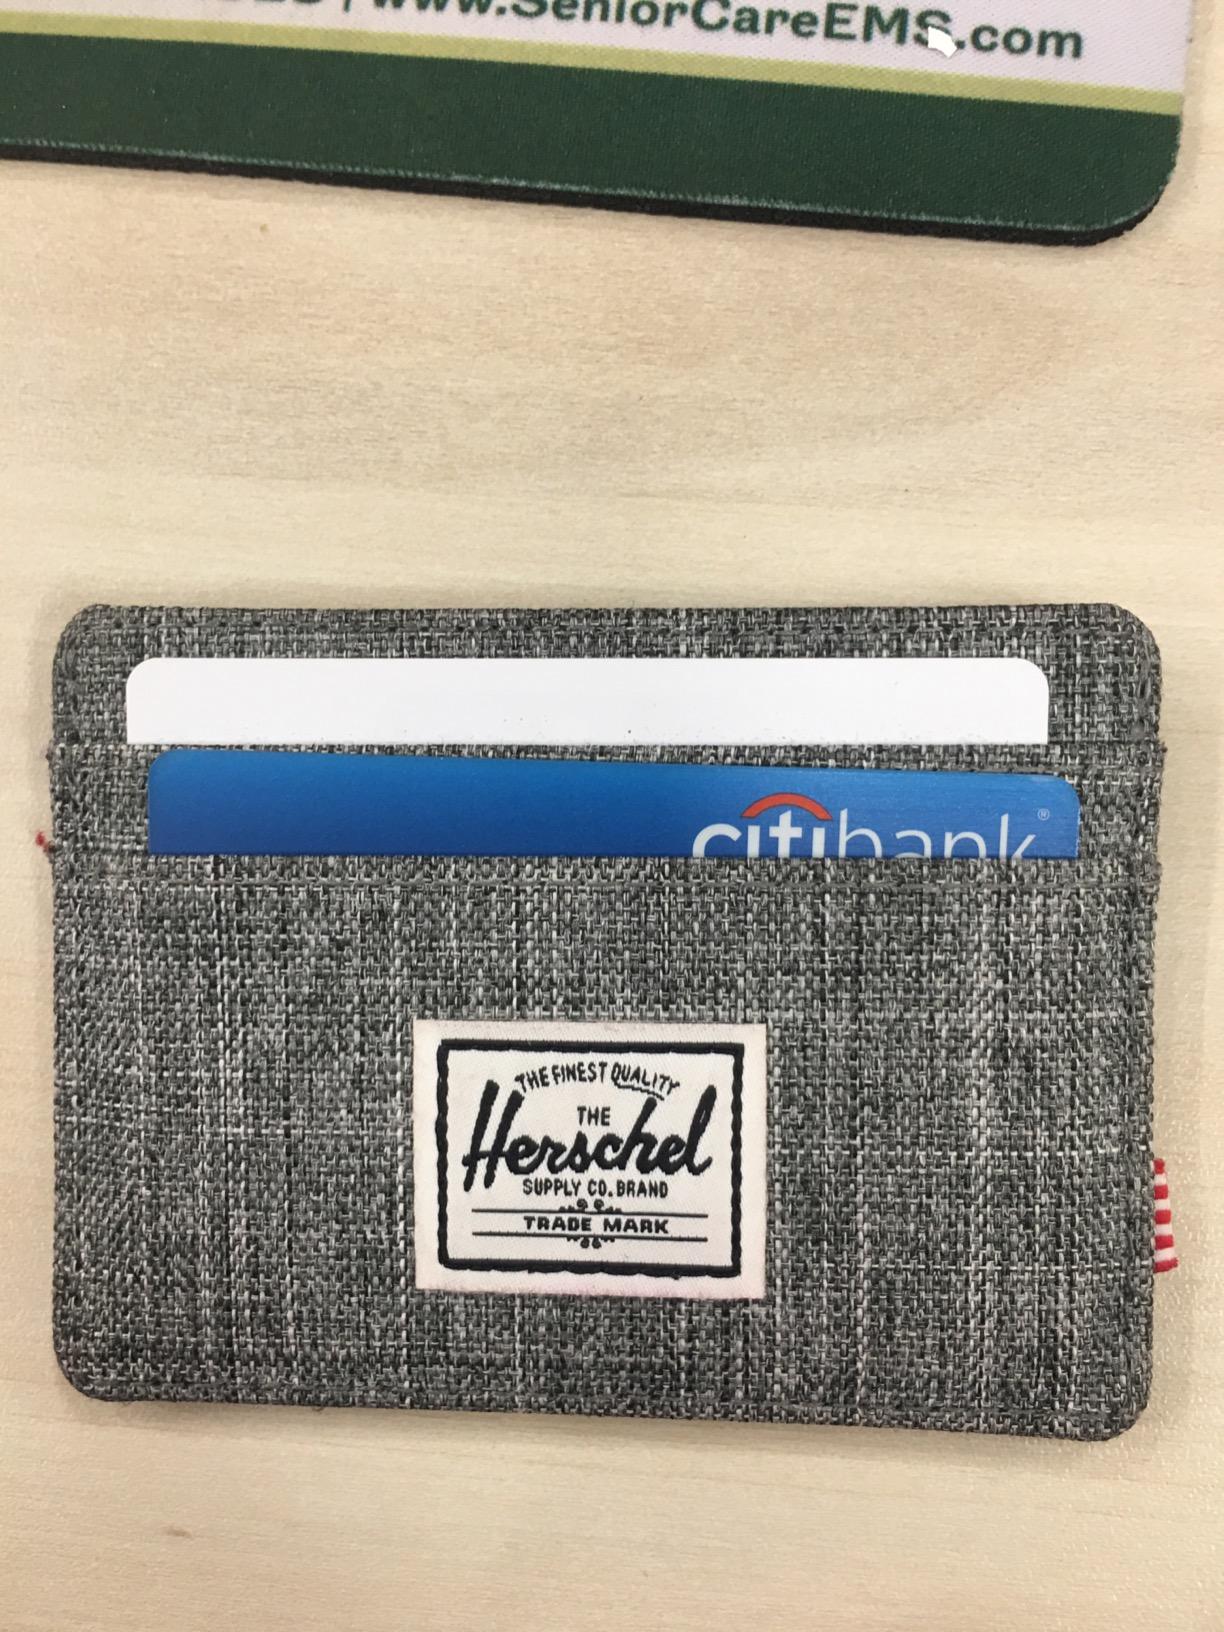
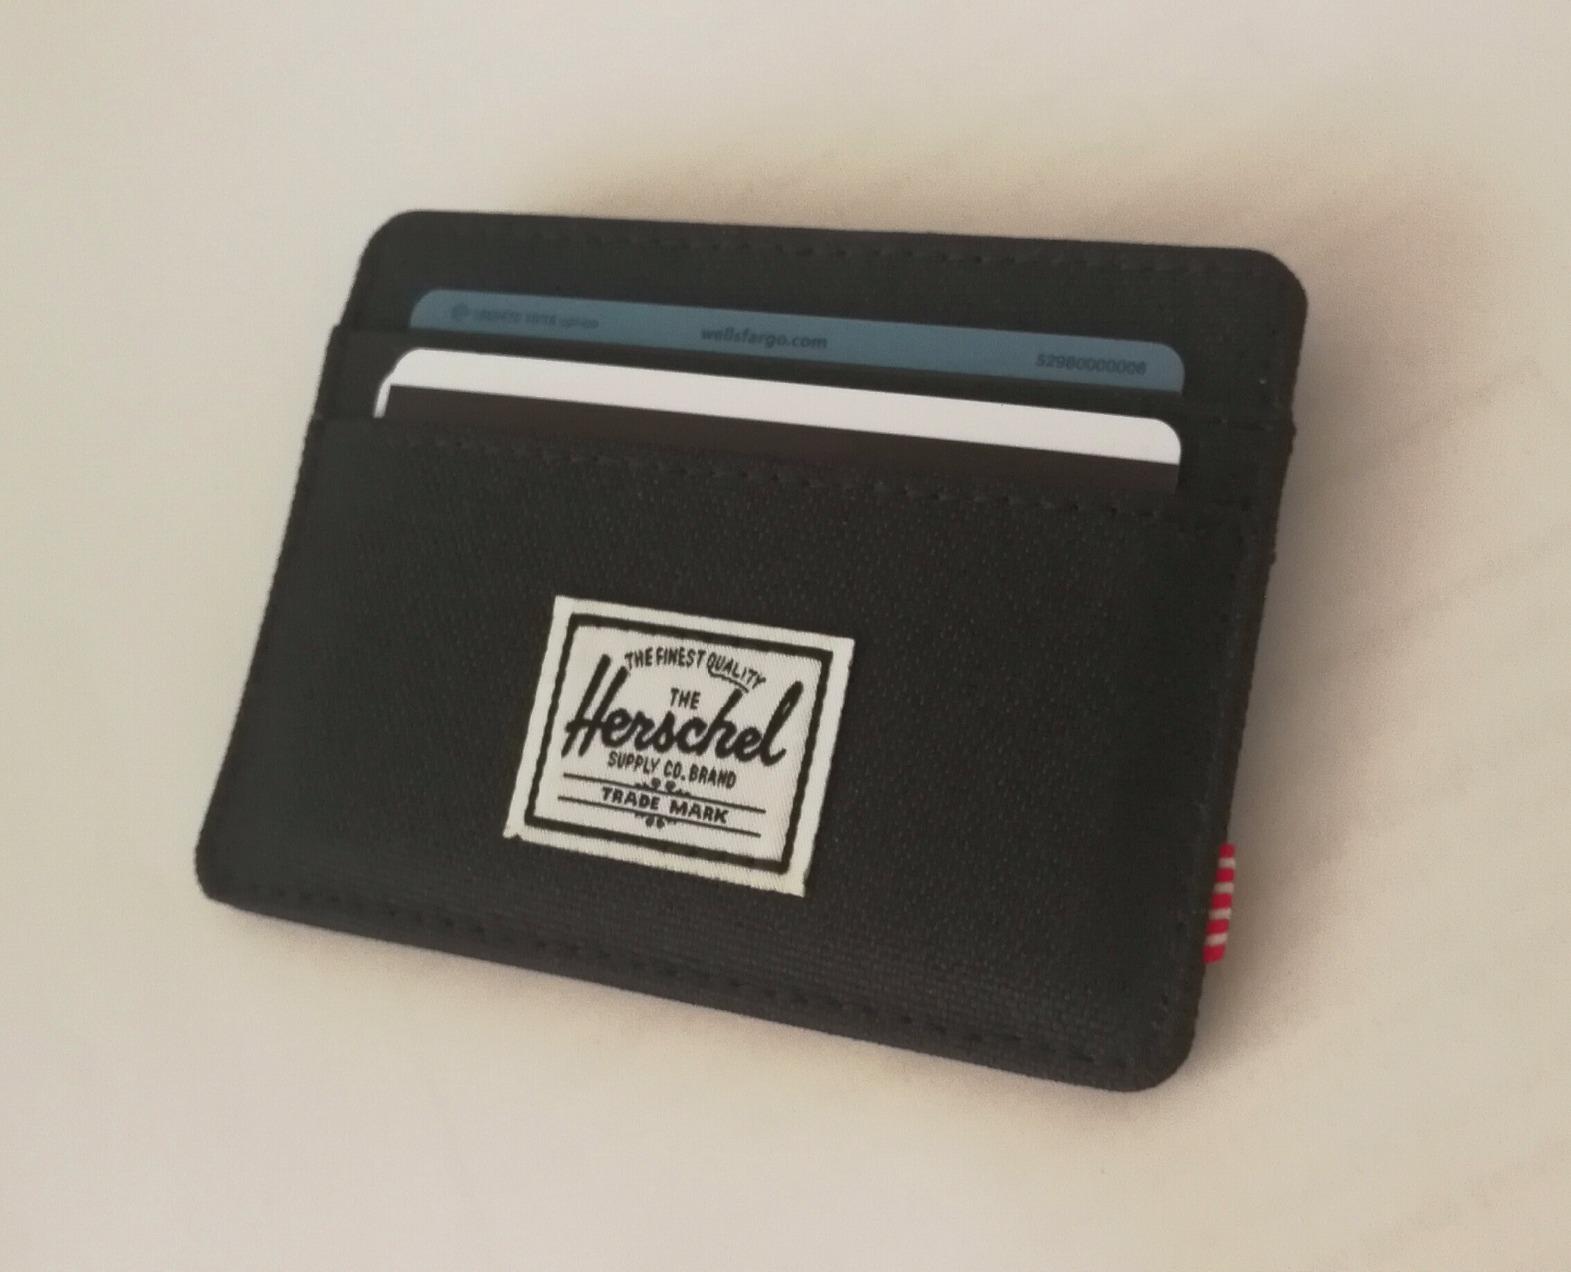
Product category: accessories_wallet
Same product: no